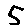
Label: 5